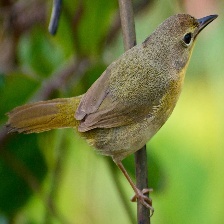
Species: ALTAMIRA YELLOWTHROAT
Scientific name: GEOTHLYPIS FLAVOVELATA